Bufo bankorensis

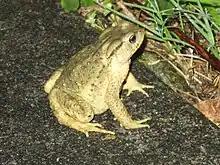

Bufo bankorensis (vernacular names: Central Formosa toad, Bankor toad) is a species of toad in the family Bufonidae. It is endemic to Taiwan and widely distributed at elevations up to above sea level. There have been doubts about its separatedness from "Bufo gargarizans" from China and even other species, but it is currently considered a valid species.